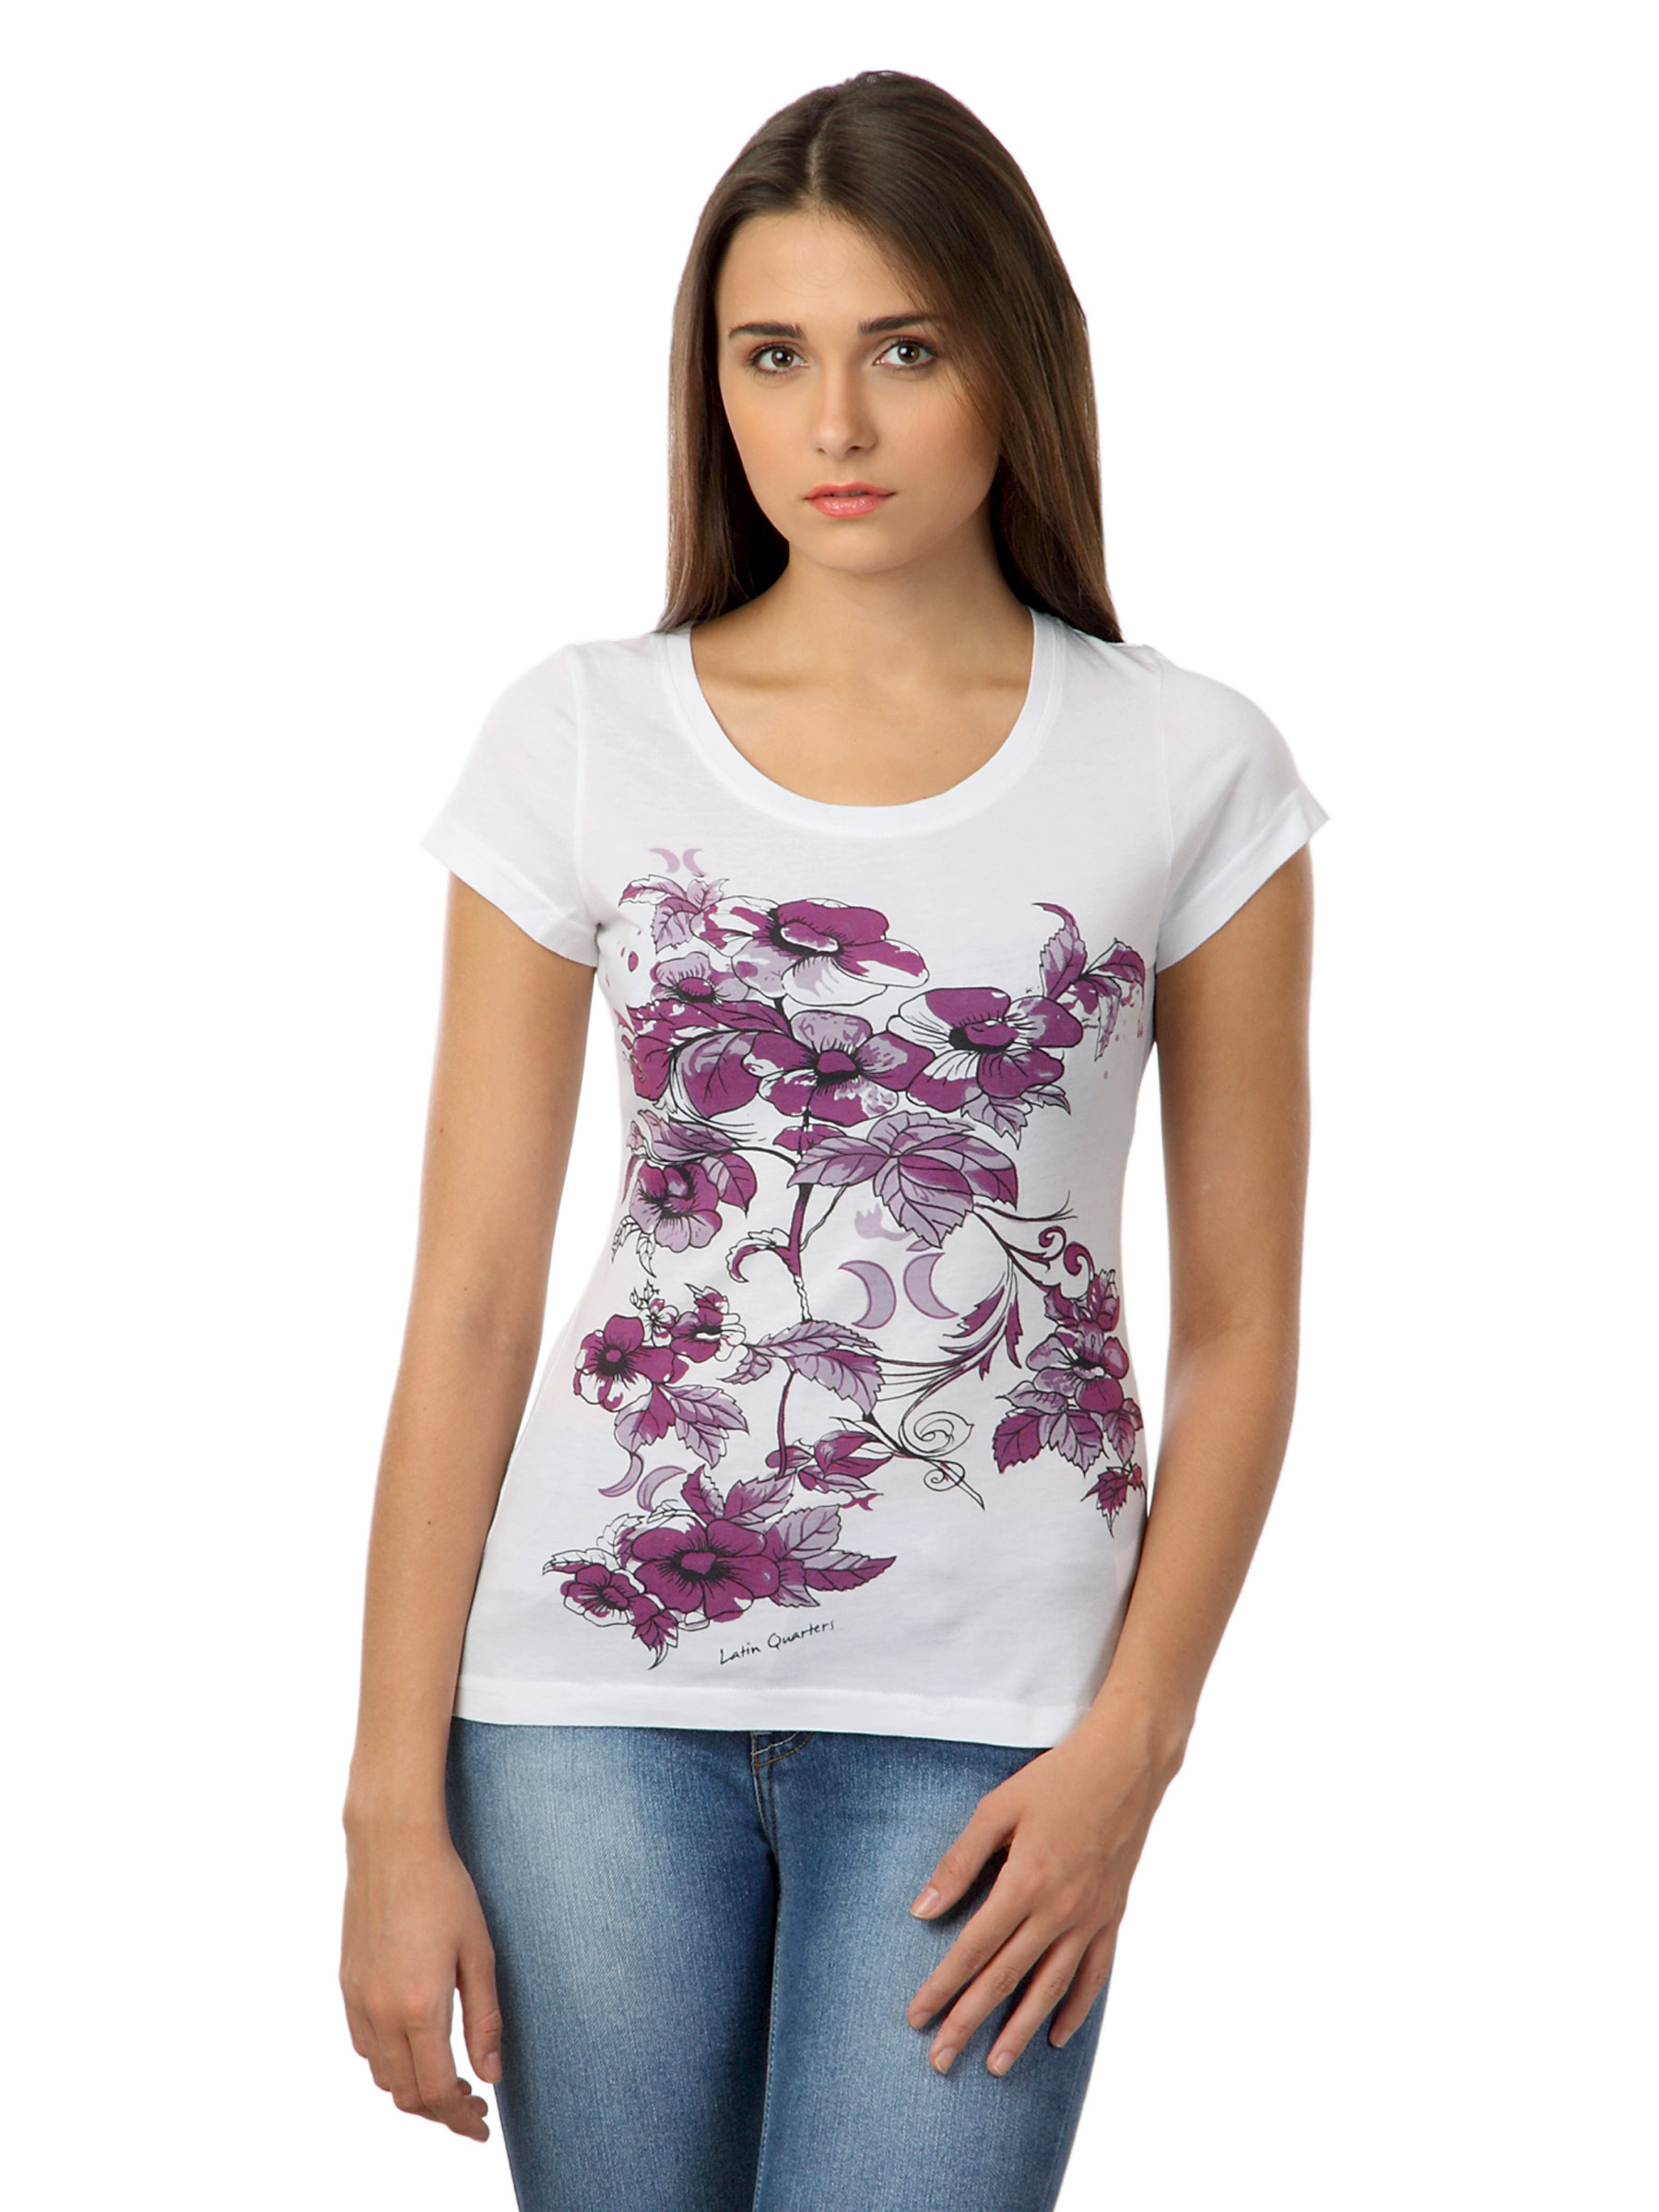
Latin Quarters Women White Printed Top
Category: Apparel / Topwear / Tops
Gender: Women
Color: White
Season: Fall 2012
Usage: Casual